Clara Butterworth

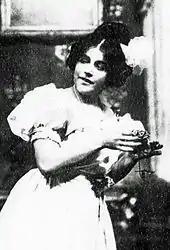
Clara Butterworth in the 1918 London production of "The Lilac Domino" as Georgine

Clara Butterworth (18 July 188830 October 1996) was an actress and light opera soprano. Born in Manchester, she was the daughter of Samuel Butterworth, a printer.